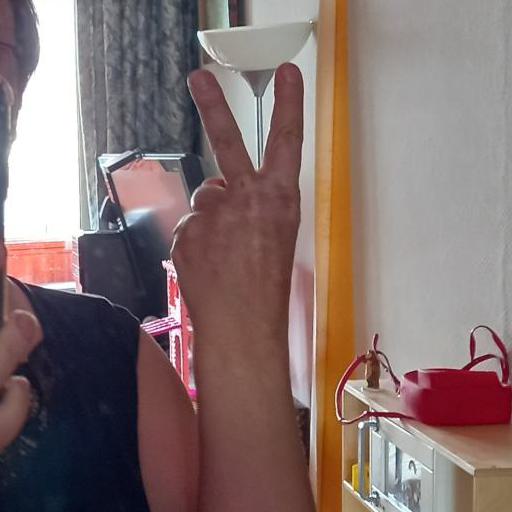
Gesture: peace_inverted